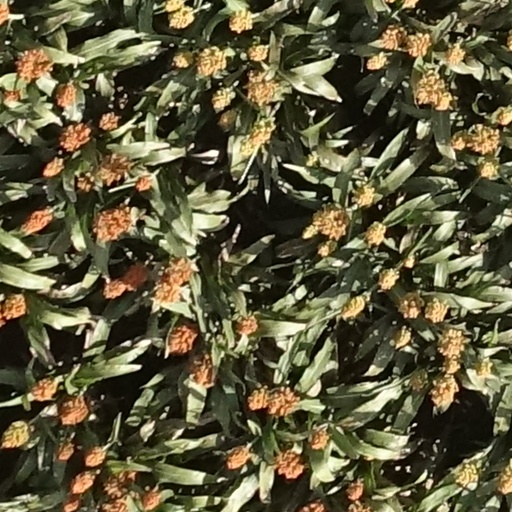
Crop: sorghum